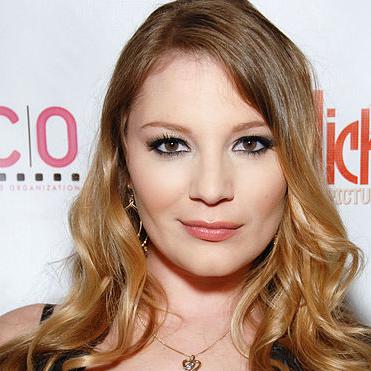
Age: 29